Andrey Semyonov-Tyan-Shansky

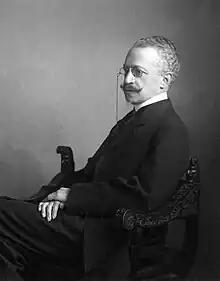
In 1910

Andrey Petrovich Semyonov-Tyan-Shansky (9 June 1866 – 8 April 1942) was a Russian entomologist specializing in beetles. He was the son of Pyotr Semyonov-Tyan-Shansky. He was among the first entomologists to consider the protection of insects and the risk of their extinction.